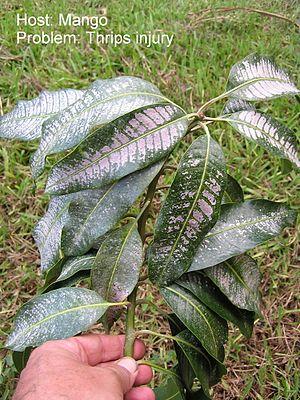
Selenothrips rubrocinctus est une espèce d'insectes thysanoptères de la famille des Thripidae, à répartition pantropicale.